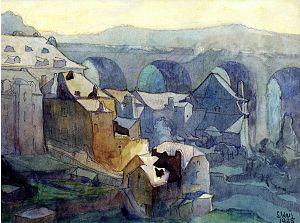
Sosthène Weis, né le 29 janvier 1872 à Mertzig et mort le 28 juillet 1941 à Luxembourg-Ville, est un architecte et peintre luxembourgeois.